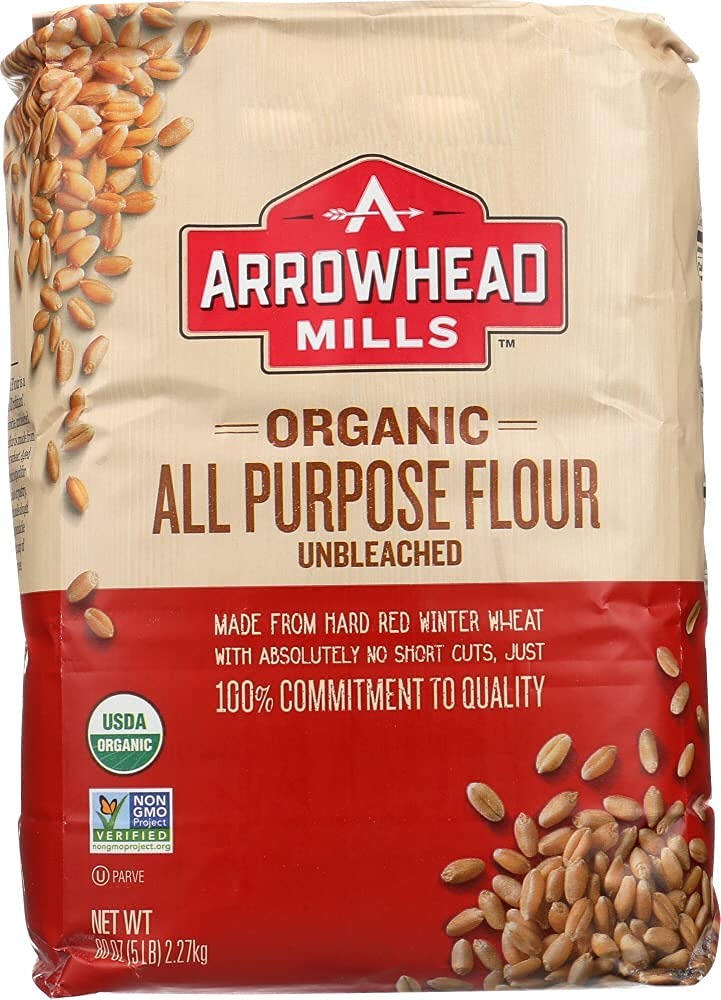
Item Name: Arrowhead Mills Flour White Enriched Unbleached, 5-pounds (Pack of8) ( Value40
Value: 640.0
Unit: Ounce

Price: 8.26